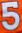
Number: 5